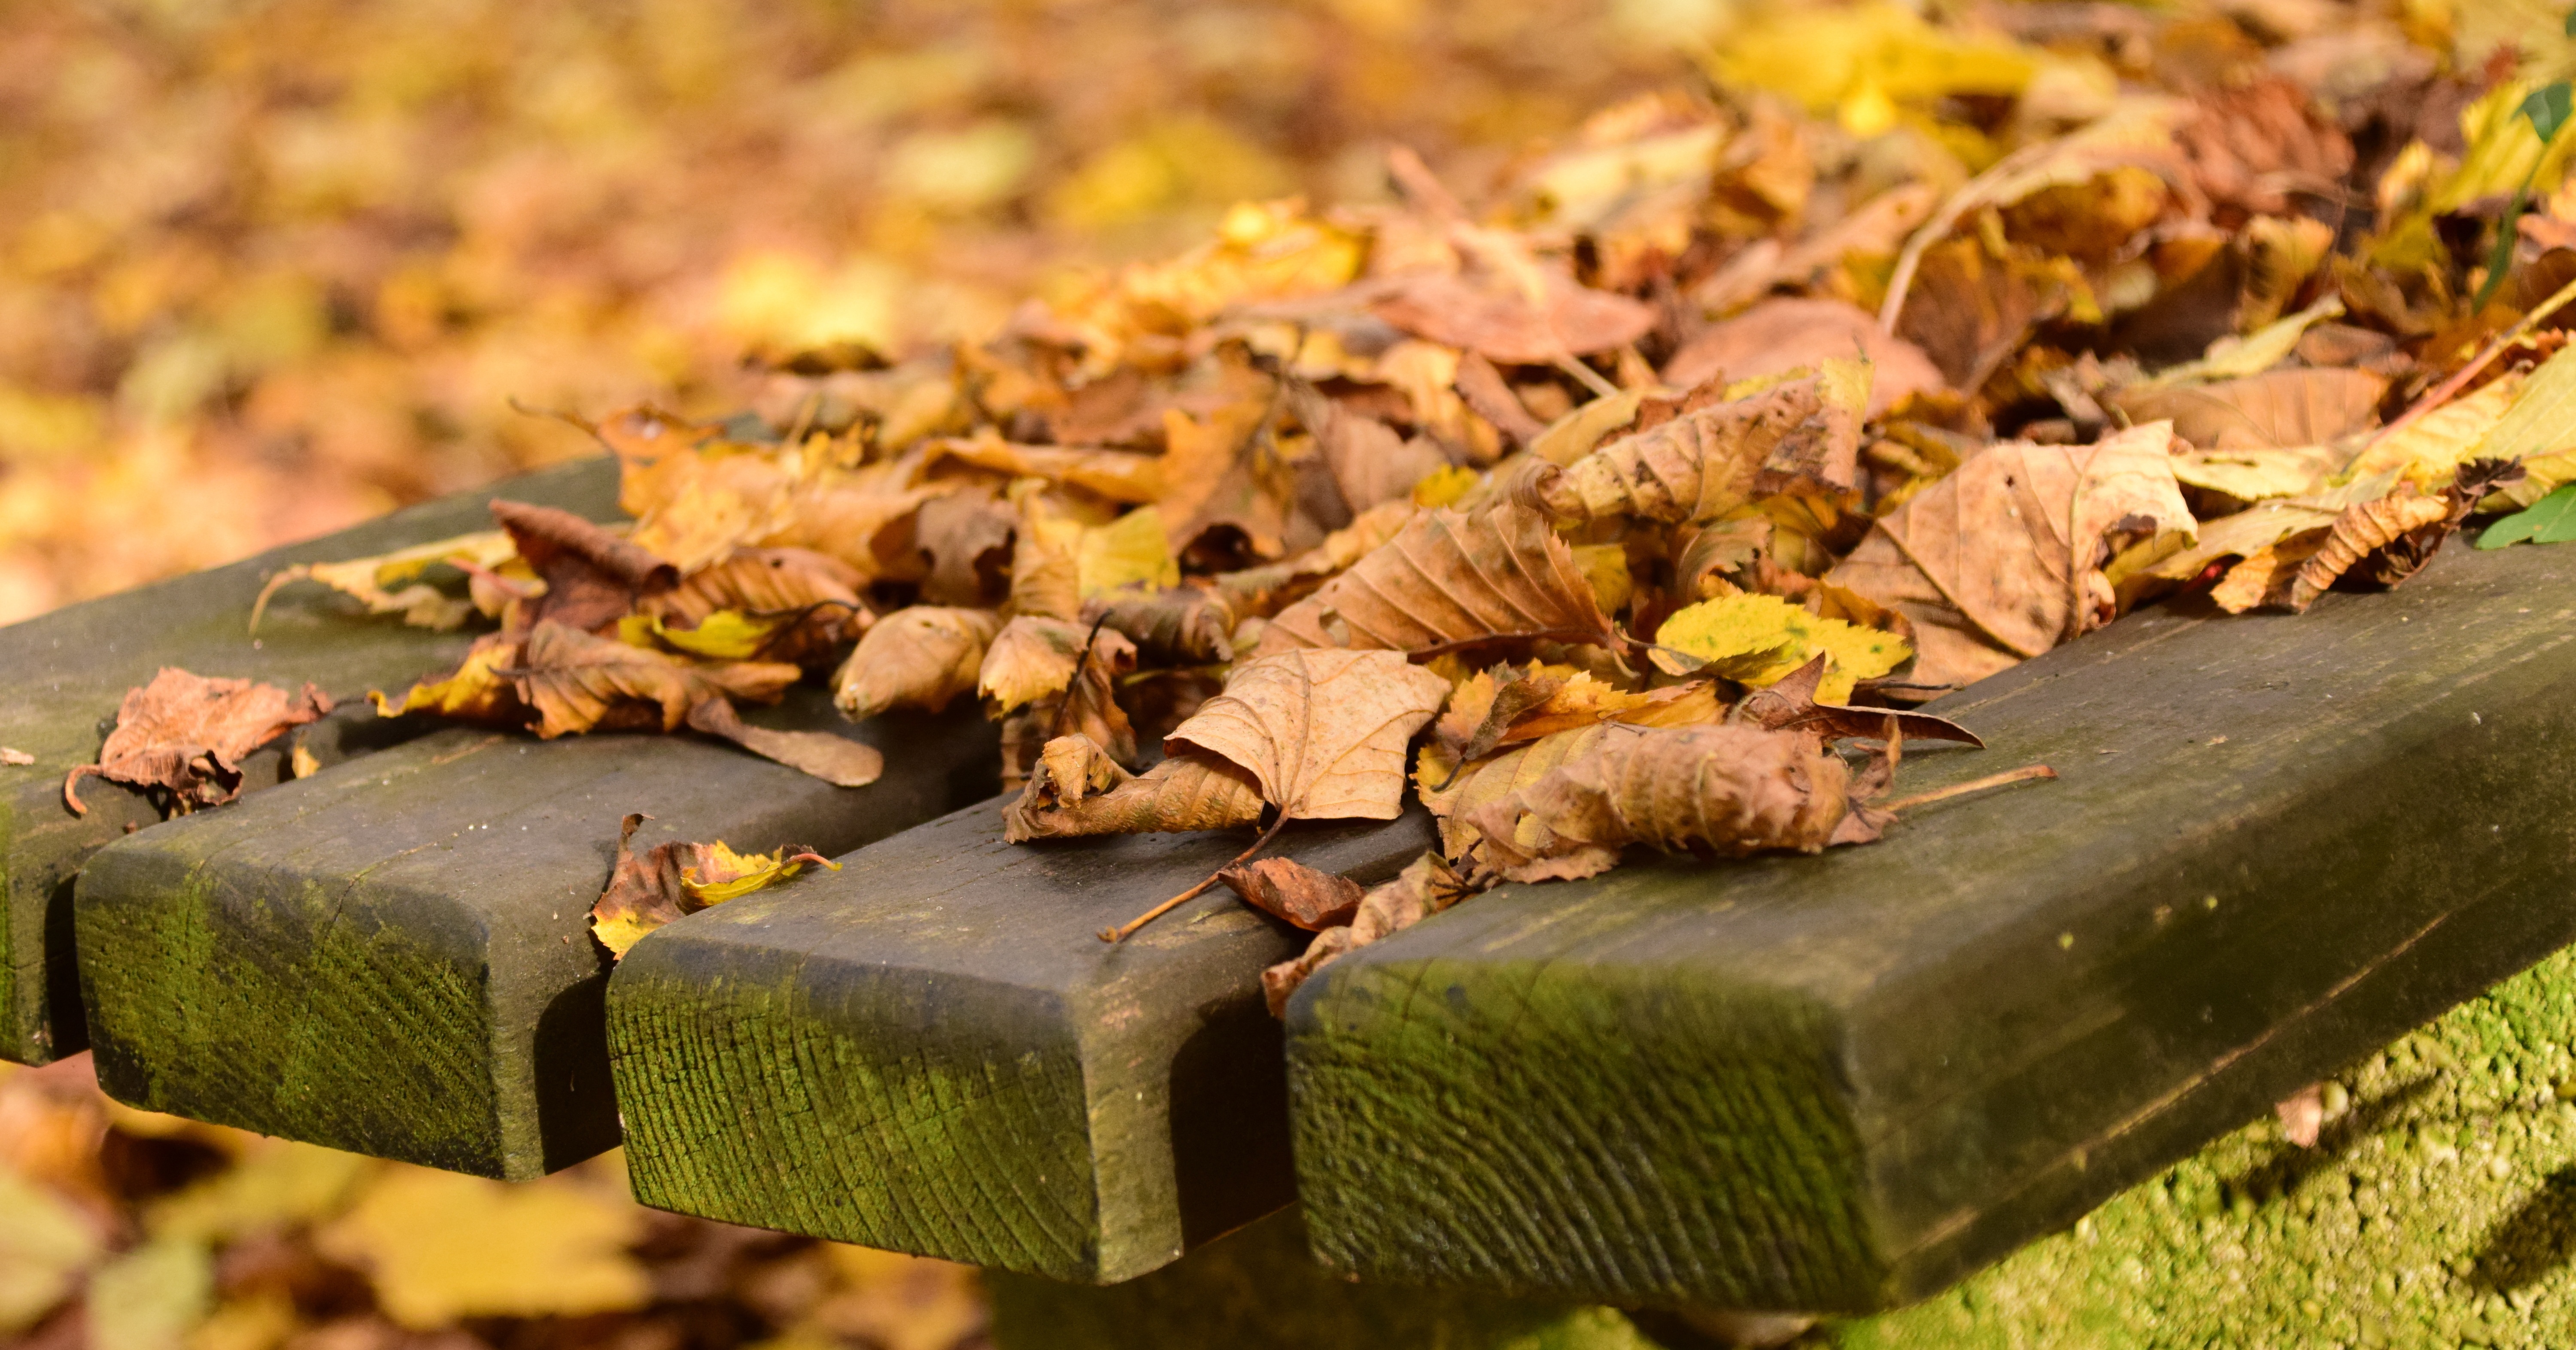
tree, nature, plant, wood, leaf, flower, time, food, produce, autumn, soil, season, wooden bench, leaves, bank, transience, wait, november, fall foliage, leaves in the autumn, golden autumn, colors of autumn